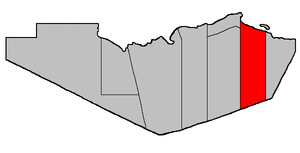
Colborne est à la fois une paroisse civile et un ancien district de services locaux du comté de Restigouche, au nord du Nouveau-Brunswick.